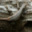
Label: lizard